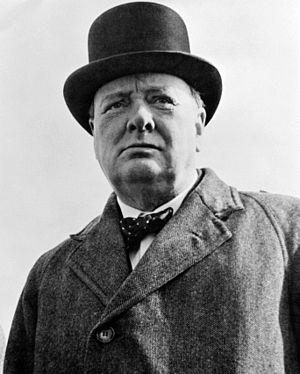
Cette page concerne les événements qui se sont produits durant l'année 1947 en Lorraine.
Les Heures sombres ou L'Heure la plus sombre au Québec est un drame historique britannico-américain réalisé par Joe Wright, sorti en 2017. Le film se déroule entre le 9 mai 1940 et début juin 1940. Il se focalise sur le Premier ministre britannique Winston Churchill ainsi que son entourage, en partie par l'œil de sa nouvelle secrétaire privée, chargée de taper télégrammes et courriers.
« [Je n'ai à offrir que] Du sang, du labeur, des larmes et de la sueur », soit en anglais : « I have nothing to offer but blood, toil, tears and sweat », est une phrase célèbre prononcée par Winston Churchill le 13 mai 1940, dans son premier discours devant la Chambre des communes, après sa nomination au poste de Premier ministre du Royaume-Uni durant la Seconde Guerre mondiale. Il remplace Neville Chamberlain le 10 mai, et, par ce discours, il demande à la Chambre d'appuyer son gouvernement.
Sir Winston Churchill [ˈwɪnstin ˈtʃɜːtʃɪl], né le 30 novembre 1874 à Woodstock et mort le 24 janvier 1965 à Londres, est un homme d'État britannique. Sa ténacité face au nazisme, son action décisive en tant que Premier ministre du Royaume-Uni durant la Seconde Guerre mondiale, joints à ses talents d'orateur et à ses bons mots, ont fait de lui un des hommes politiques les plus reconnus du XXᵉ siècle. Ne disposant pas d'une fortune personnelle, il tire l'essentiel de ses revenus de sa plume. Ses dons d'écriture seront couronnés à la fin de sa vie par le prix Nobel de littérature. Il est également un peintre estimé.